Syria–United Kingdom relations

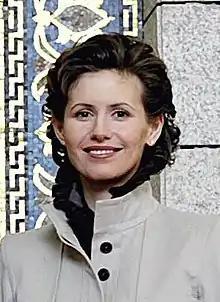
Former First Lady of Syria Asma al-Assad was born and raised in England.

In 2001, positive relations were developed between Prime Minister Tony Blair and the Syrian government, as part of the War on Terror.